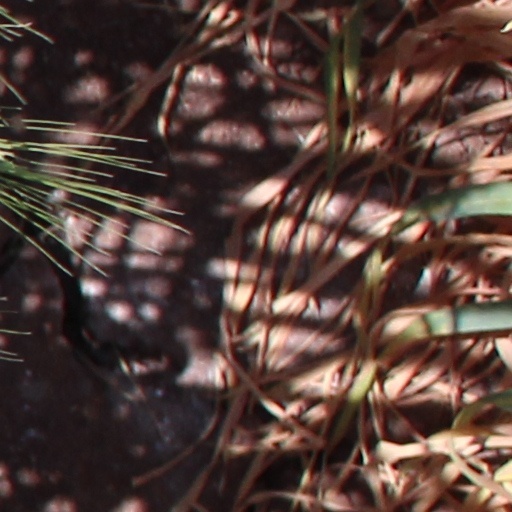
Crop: wheat